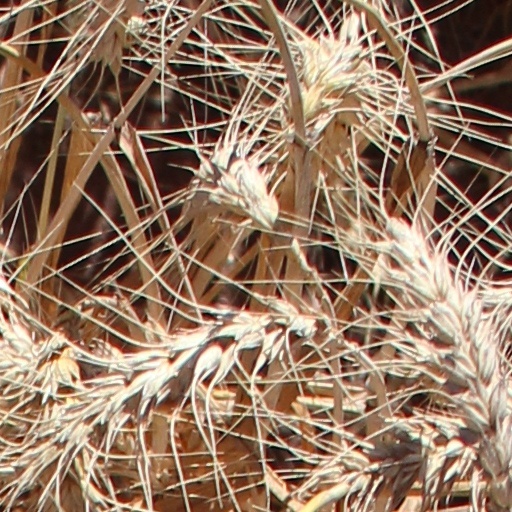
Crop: wheat